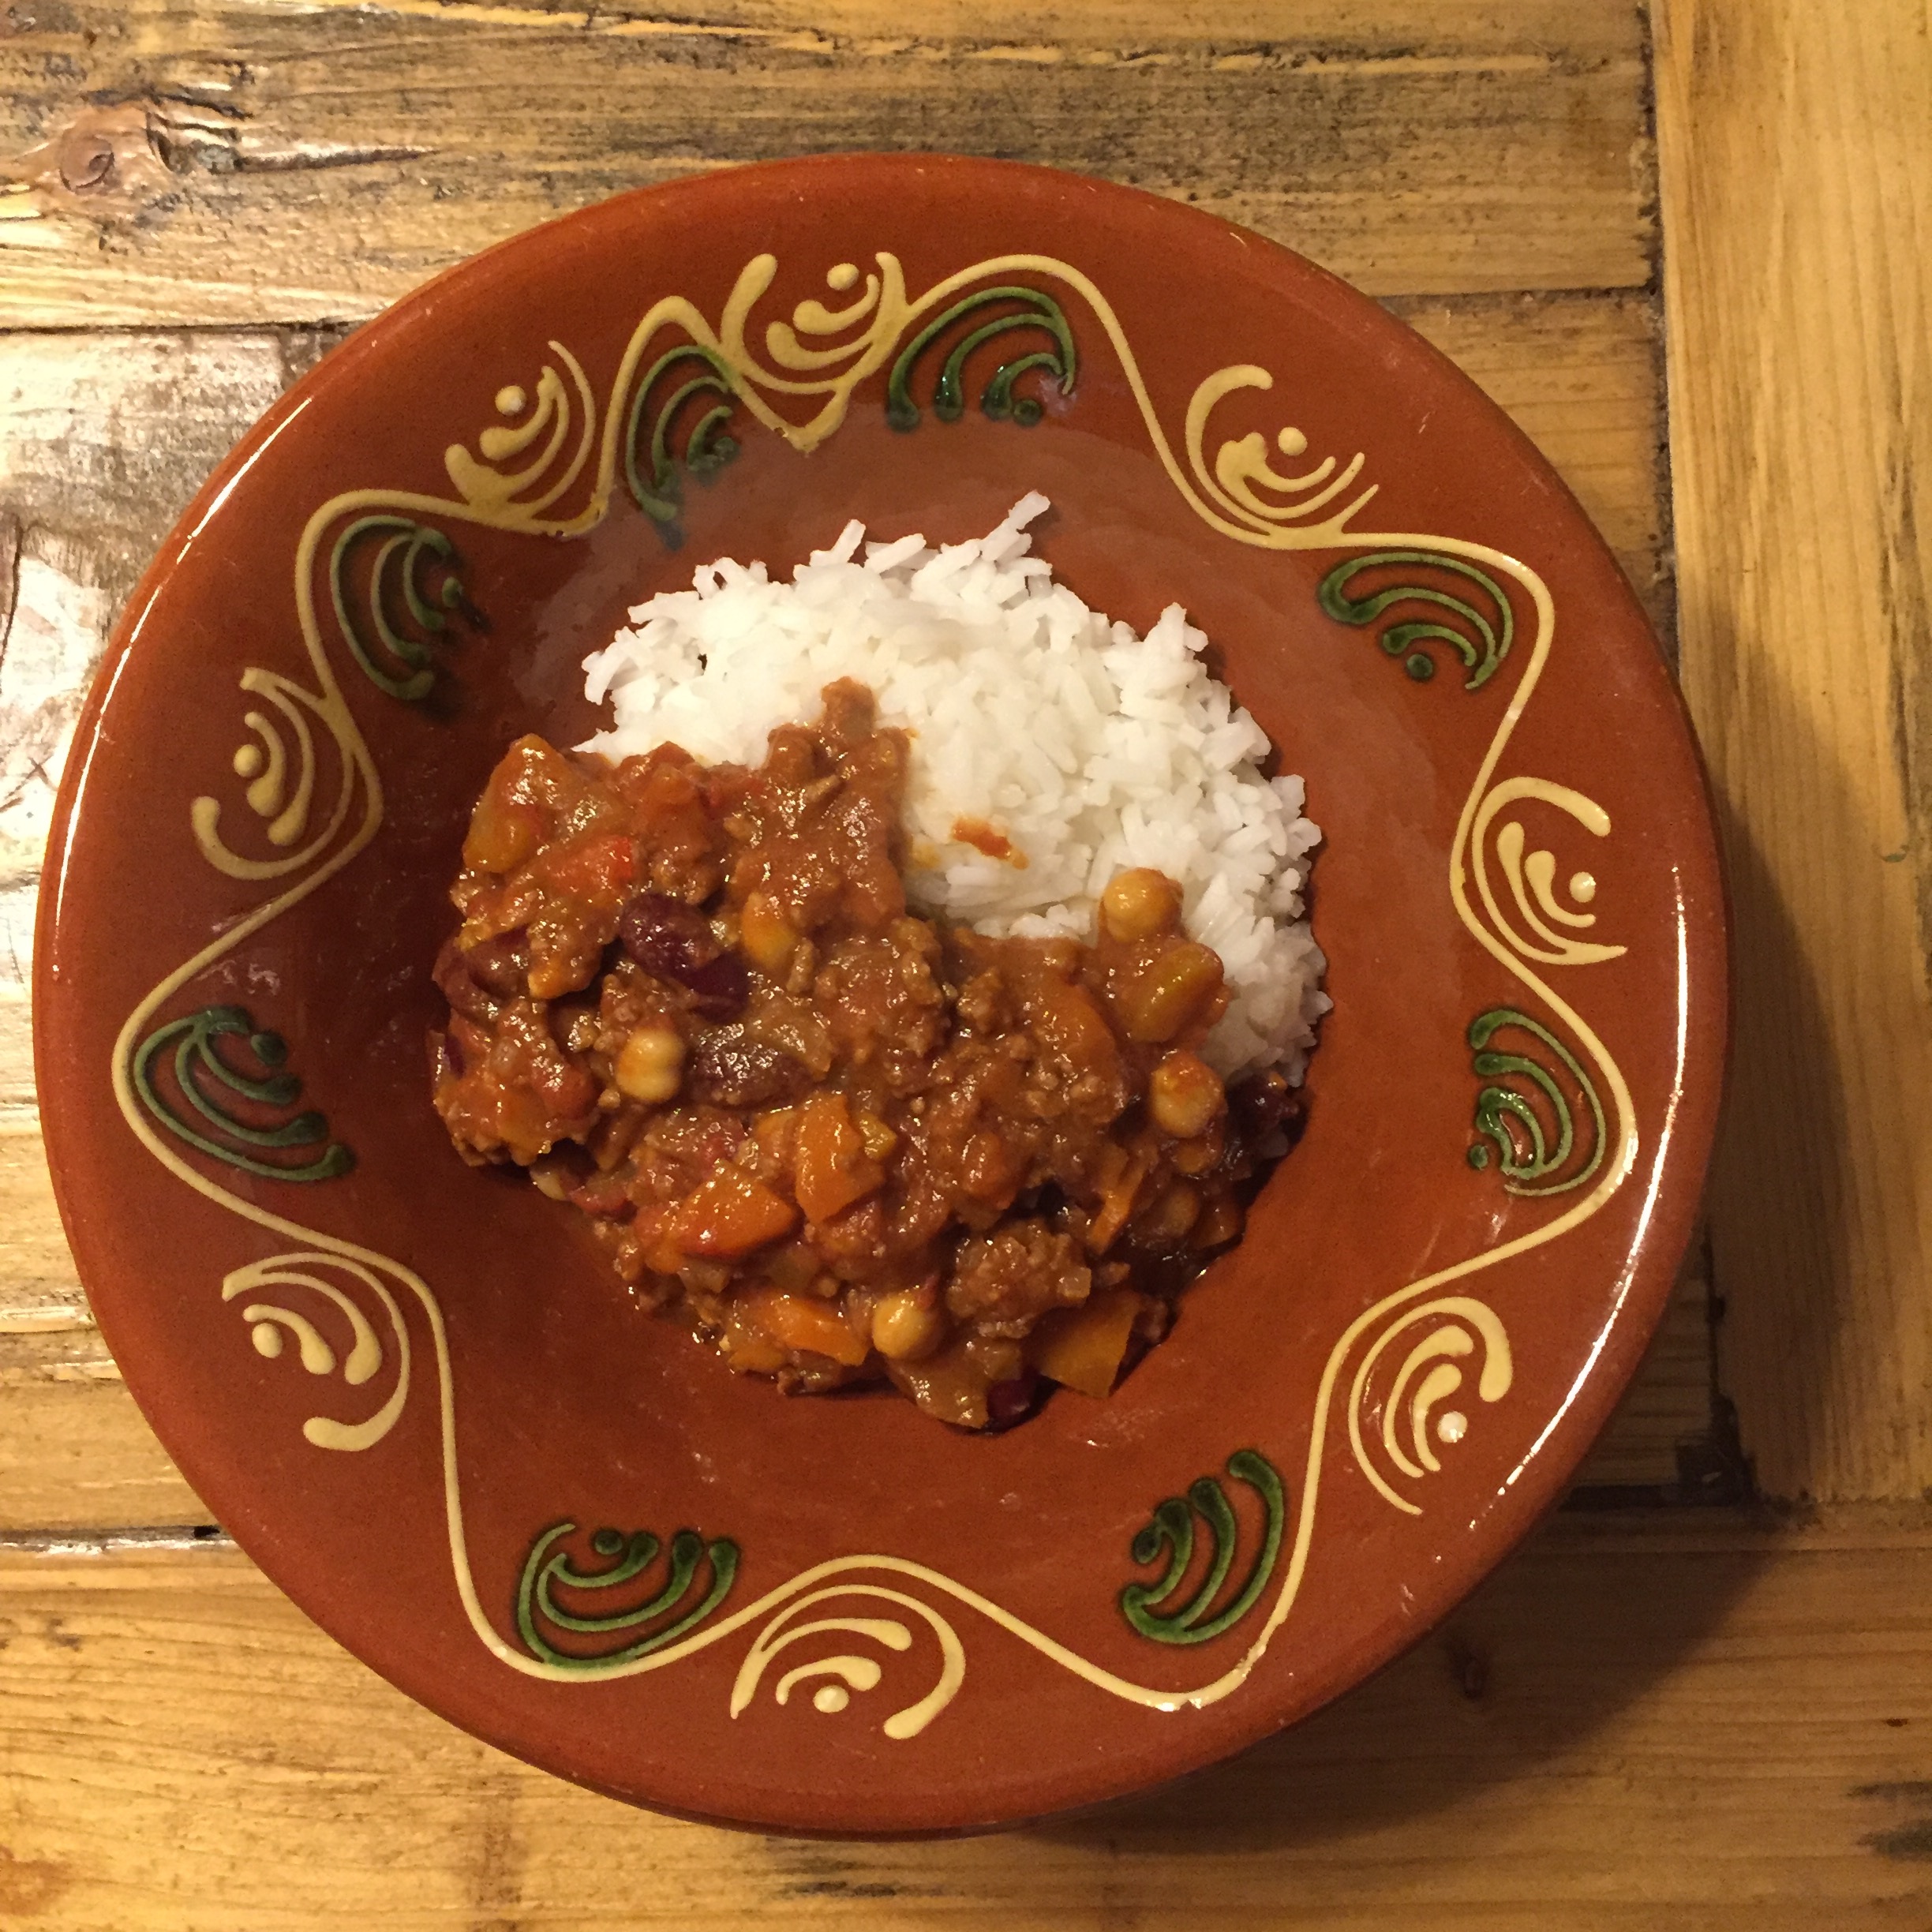
dish, food, produce, vegetable, autumn, meat, cuisine, rice, stew, curry, chili con carnei